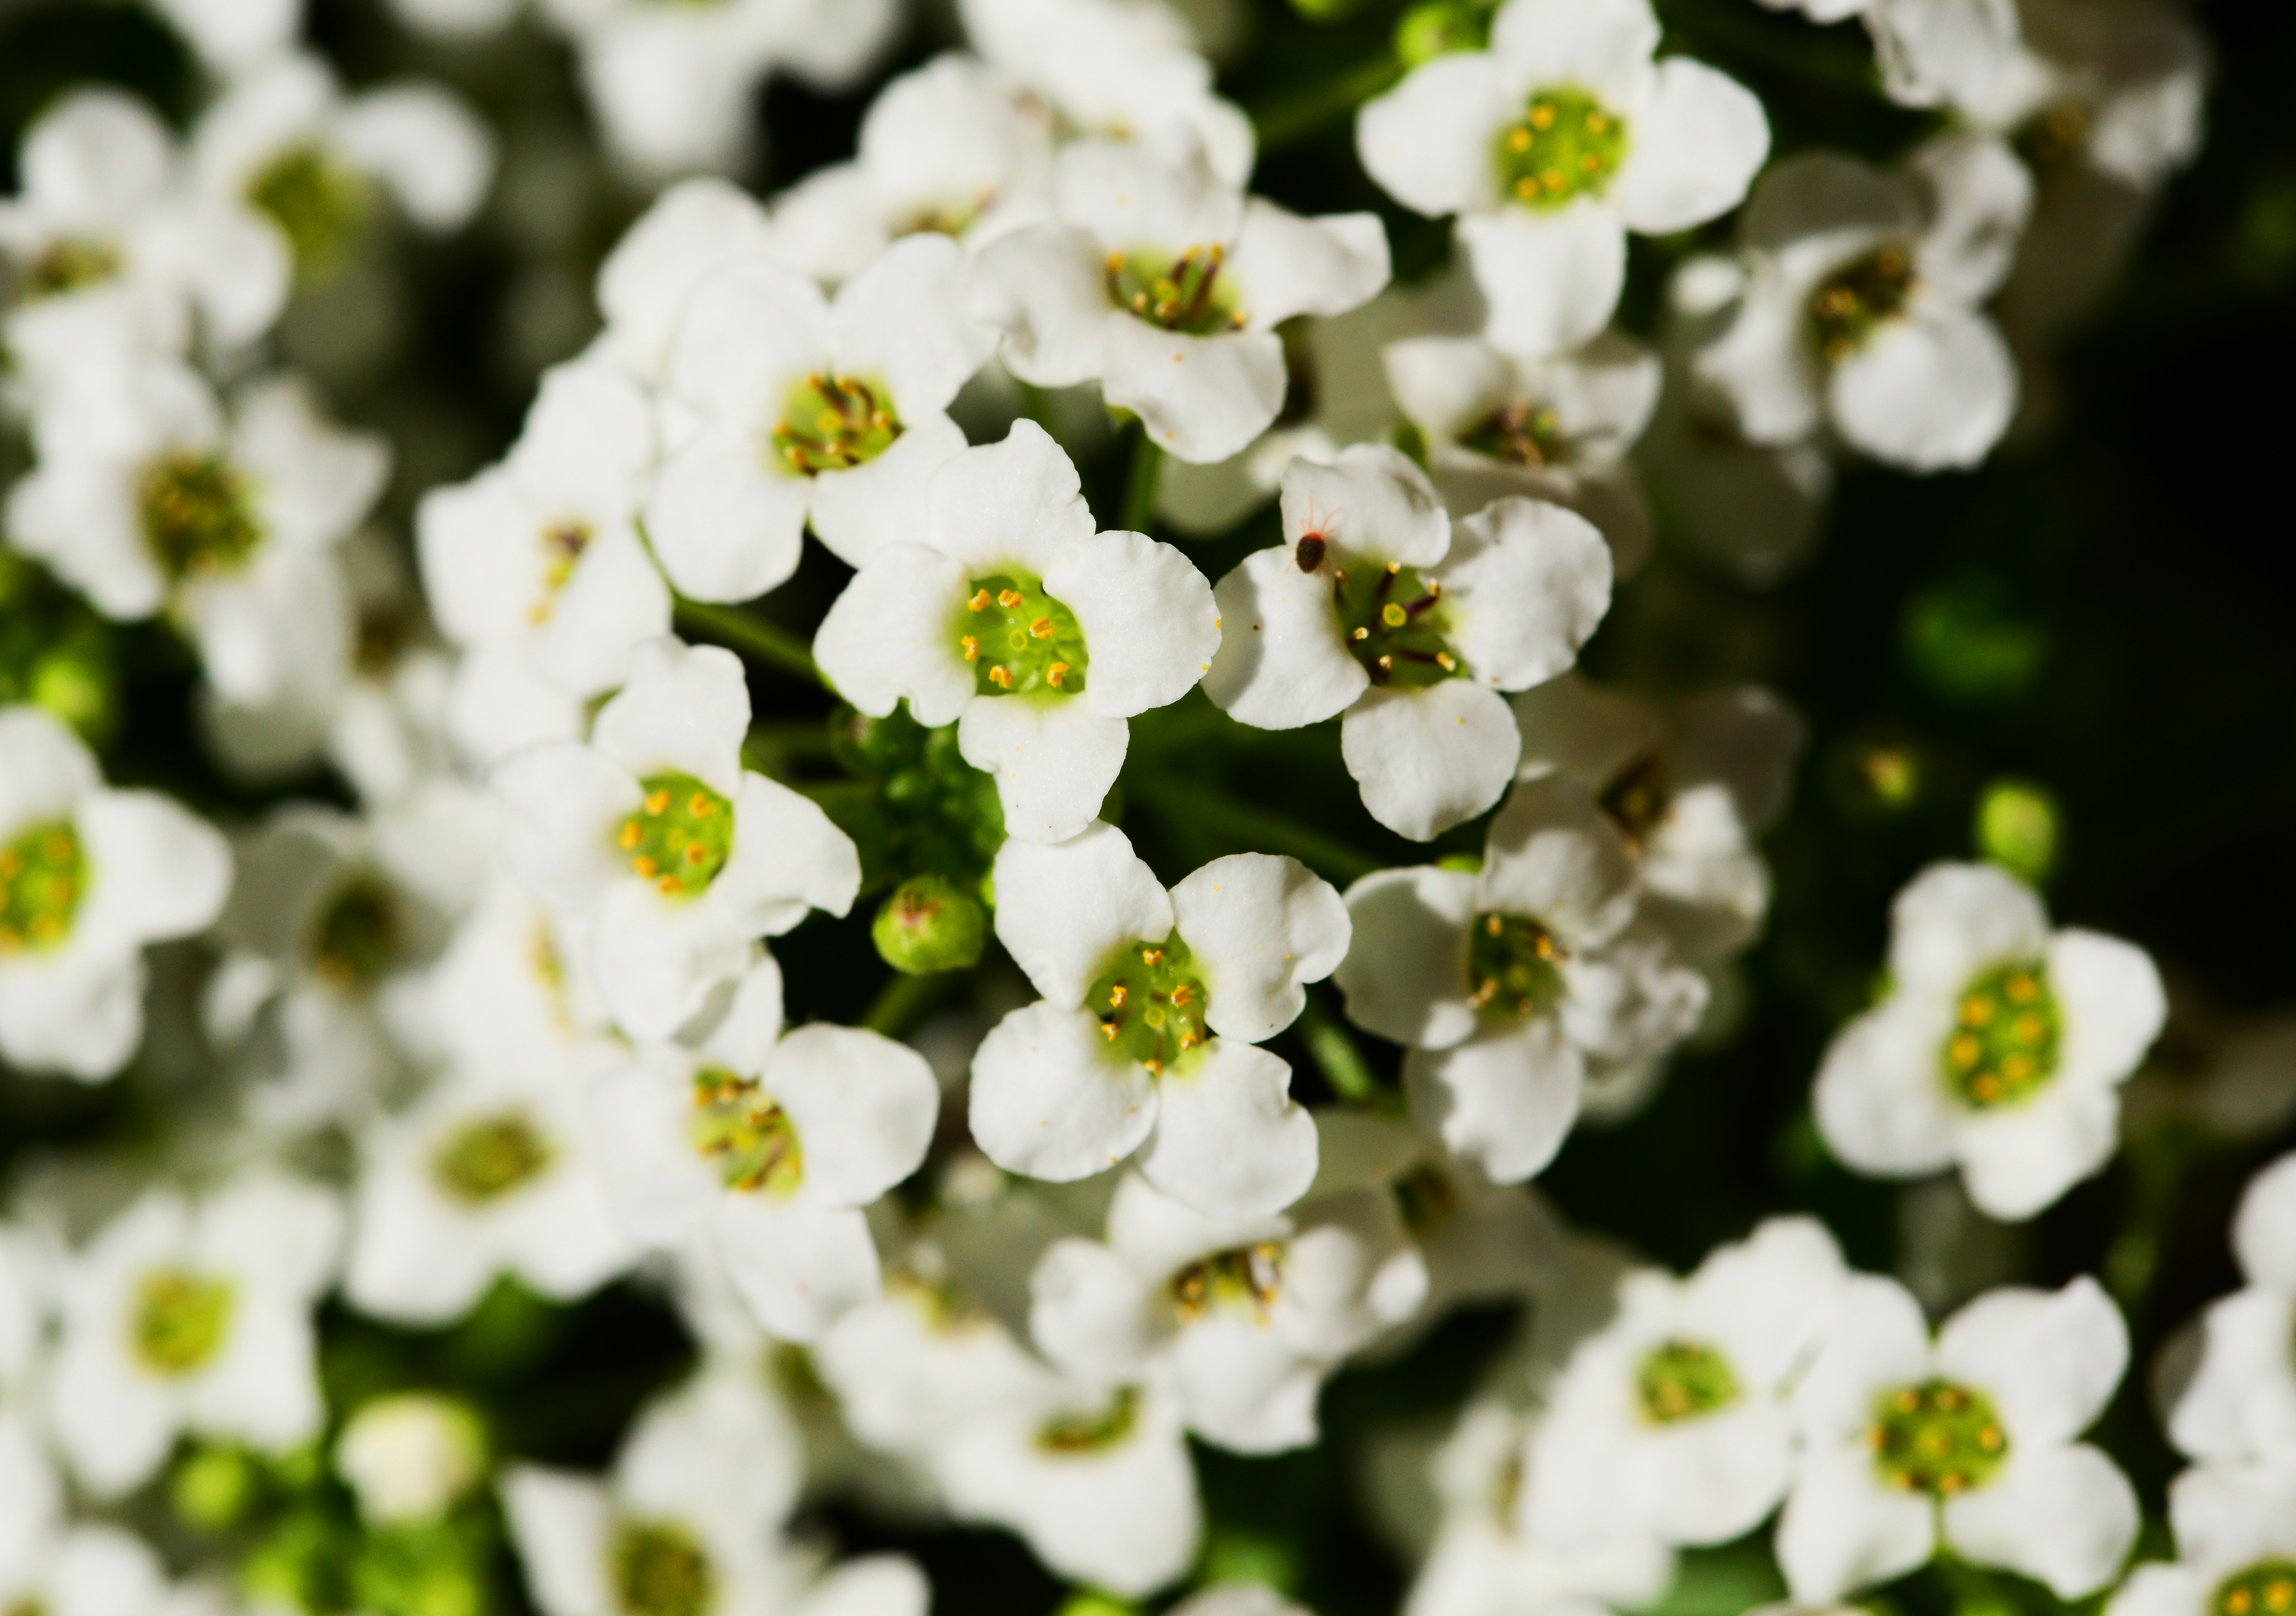
branch, blossom, plant, white, flower, green, botany, flora, wildflower, close up, detail, perfume, candytuft, brassicaceae, macro photography, cottage garden, jasmine, flowering plant, red bug, land plant, evergreen candytuft, alyssum, little dorrit, lobularia maritima, sweet alison, sweet alyssum